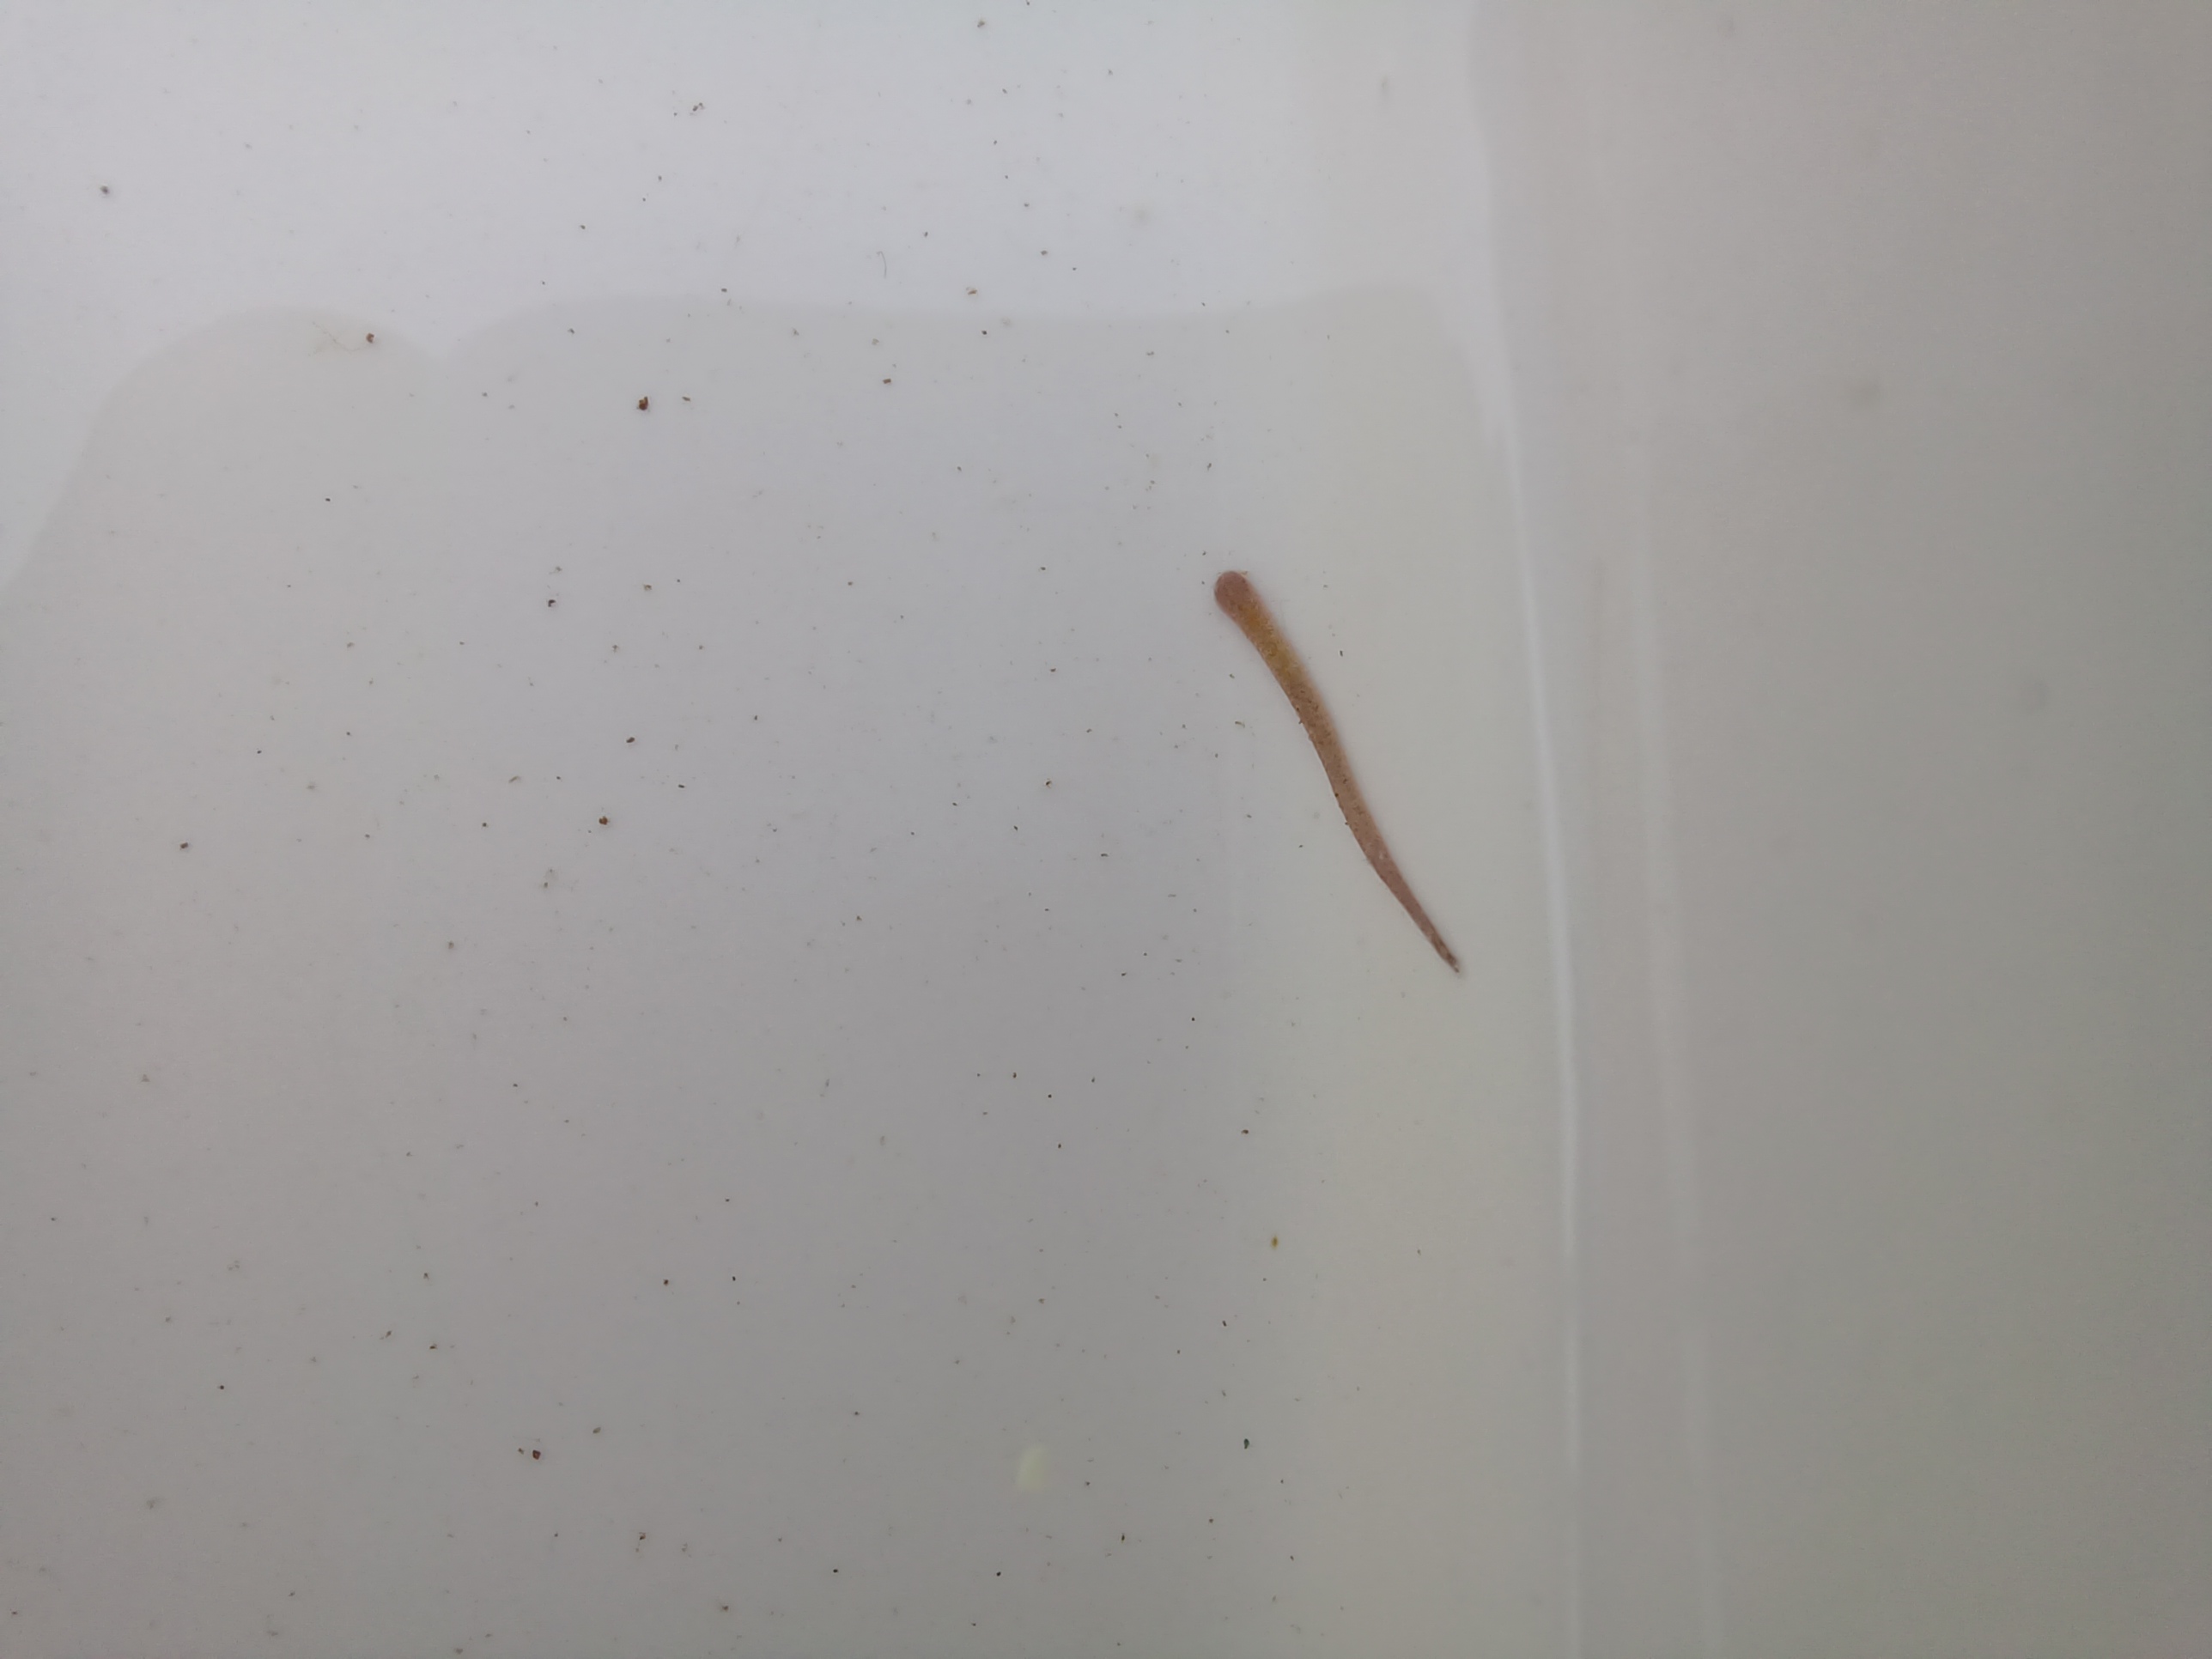
Macroinvertebrate group: leeches